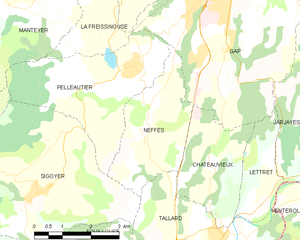
Carte des communes françaises: Neffes